Charles Kazilek

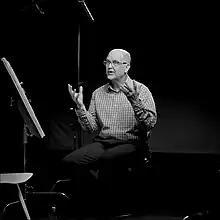
Charles Kazilek during a video recording session at the ASU MIX Center.

Charles J. Kazilek III (born 1 June 1958) is an American-born science communicator, educator, and artist. His K-12 outreach work involves the globally successful Ask A Biologist website, which he founded in 1997. Kazilek is also an artist who works in both the real and virtual worlds of visual arts. His art has been inspired by his background in microscopy and includes the Paper Project, Scanning Light Photomacrography, and his novel approach to illustrating insects which includes two field guides on tiger beetles.